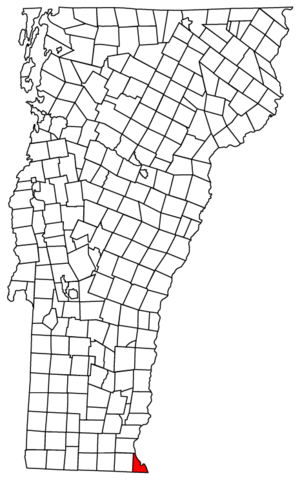
Vernon est une ville du Vermont aux États-Unis. Au recensement de 2010, elle comptait 2 206 habitants. C'est dans cette ville qu'est située la Centrale nucléaire de Vermont Yankee, la seule centrale du Vermont, dont la fermeture est prévue en 2014.